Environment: real
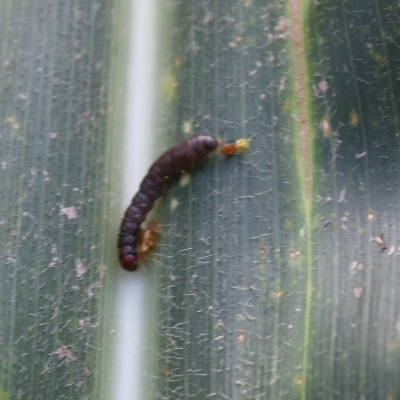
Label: fall_armyworm